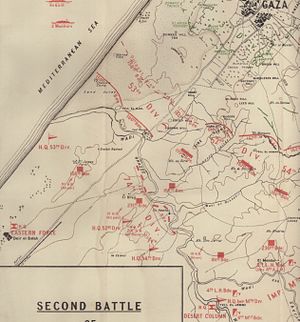
Andet slag om Gaza / Slaget / 17. og 18. april
Vestlige operationer den 17. april 1917
Det Andet slag om Gaza blev udkæmpet mellem 17. og 19. april 1917 efter den egyptiske ekspeditionsstyrkes nederlag i det Første slag om Gaza i marts under felttoget i Sinai og Palæstina i 1. verdenskrig. Gaza blev forsvaret af den stærkt forskansede osmanniske garnison, som var blevet væsentligt forstærket efter det første slag. Den bemandede byens forsvar og en linje af stærke skanser, som strakte sig østpå langs vejen fra Gaza til Beersheba. Forsvarerne blev angrebet af den Østlige styrkes tre infanteridivisioner med støtte fra to beredne divisioner, men forsvarernes styrke, deres forskansninger og artilleristøtten decimerede angriberne.